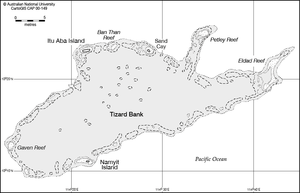
Le récif Zhongzhou, aussi connu sous les noms de récif Ban Than et Centre Cay est une petite barrière de corail sur le bord nord du banc Tizard au sein des îles Spratley, dans la mer de Chine méridionale. Il est situé à 4,6 km à l'est de l'île de Itu Aba occupé par Taïwan, à 7,2 km à l'ouest de Sand Cay revendiqué par le Viet Nam, et couvre une superficie d'environ 0,2 hectare à marée haute, et 0,6 hectare à marée basse. Il consiste en une accumulation de coquillages, de sable, de récifs de corail et de débris qui forme une plaque de récifs de corail circulaire, entourant le corail sous l'eau d'un diamètre d'environ 1,3 km.